Parish Church of the Sacred Heart of Jesus

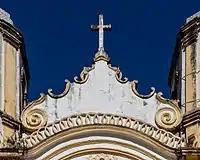
Baroque-style pediment

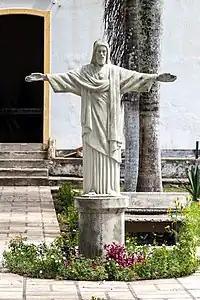
Rear churchyard

Construction of Parish Church of the Sacred Heart of Jesus began at the end of the 18th century. Residents of Laranjeiras, then a district of Nossa Senhora do Socorro with a small port on the river, petitioned Queen Maria for the construction of a church in 1790. With the completion of the church, Laranjeiras had two churches: the Parish Church and the Church of Our Lady of the Conception, which belonged to the Comandaroba Plantation. The church was unable to accommodate the population of Laranjeiras, which grew rapidly in the 18th century, and the building was enlarged in 1905.